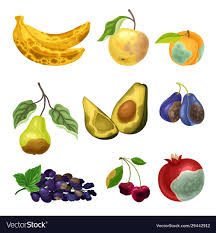
Waste category: biological